The Last of Us season 1

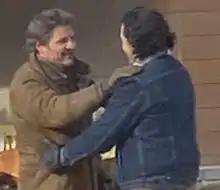
Two men with dark hair, both wearing thick jackets, embracing each other

Casting occurred virtually through Zoom due to the pandemic. Casting director Victoria Thomas wanted to honor the game without being limited by it. On February 10, 2021, Pascal and Ramsey were cast as Joel and Ellie. Mahershala Ali was reportedly considered for Joel, and Mazin spoke with Matthew McConaughey for the role. Candidates considered for Ellie for the canceled film adaptation—such as Maisie Williams and Kaitlyn Dever—had aged out of consideration by the time the series was in production. The producers sought actors who could embody Joel and Ellie individually and imitate their relationship. Though both featured on HBO's "Game of Thrones", Pascal and Ramsey had not met before filming "The Last of Us" but found they had instant chemistry, which developed over production.